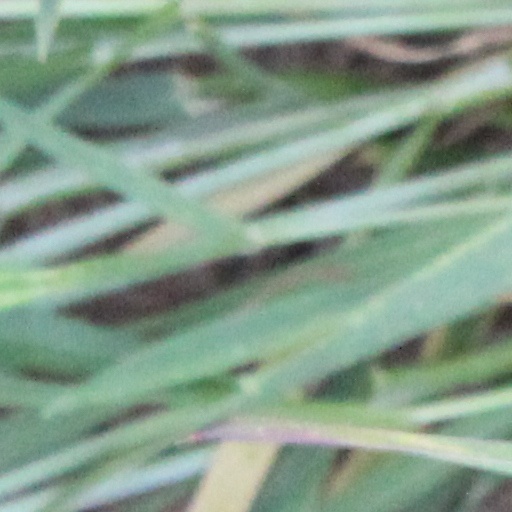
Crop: wheat